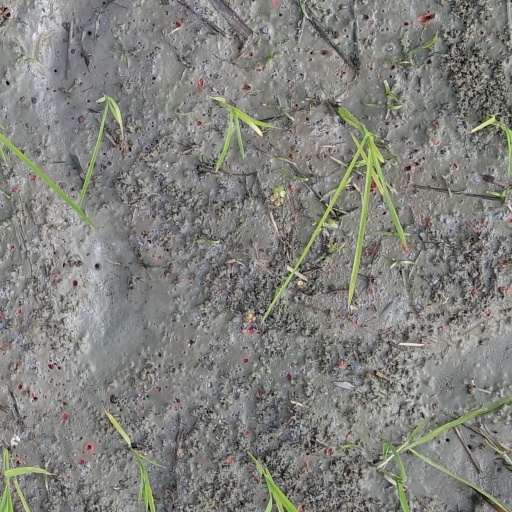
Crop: rice